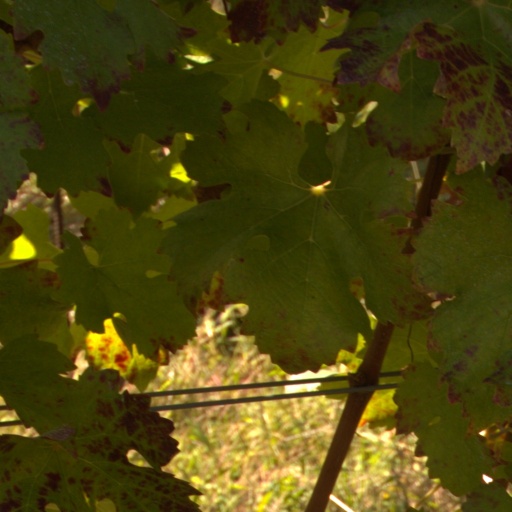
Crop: grape